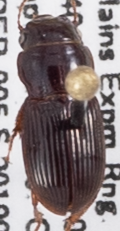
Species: Cratacanthus dubius
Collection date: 2019-09-25
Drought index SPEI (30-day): -0.588
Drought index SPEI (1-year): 0.8
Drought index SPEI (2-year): -0.4168